Staythorpe Power Station

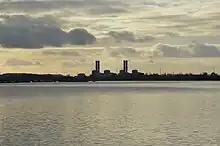
Staythorpe C viewed from the Great North Road in 2024

Planning permission was given for the gas-fired power station as early as 1993, and construction originally began in 1998 by the previous owner National Power, temporarily ceasing in 2000 due to market saturation and low returns on electricity generation (high gas costs versus low electricity prices). Construction restarted in early 2008, after RWE decided to proceed with Staythorpe in May 2007 in preference to development at an alternate site at Pembroke Power Station in Wales. The Pembroke site was given the go ahead to proceed alongside Staythorpe in February 2009 once environmental conditions were assured to be met. The project at Staythorpe will be constructed under an Engineering, procurement and construction (EPC) contract by Alstom Power.